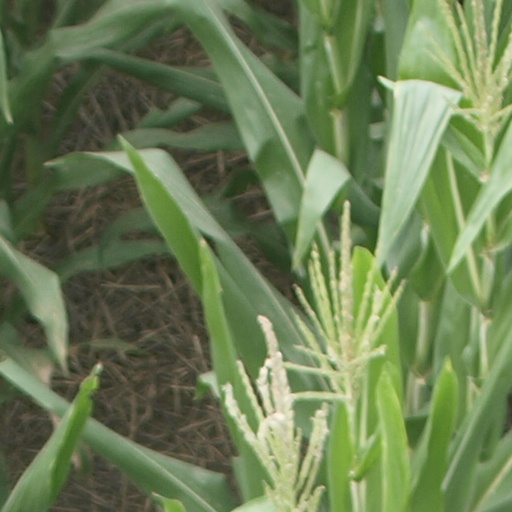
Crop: maize; corn